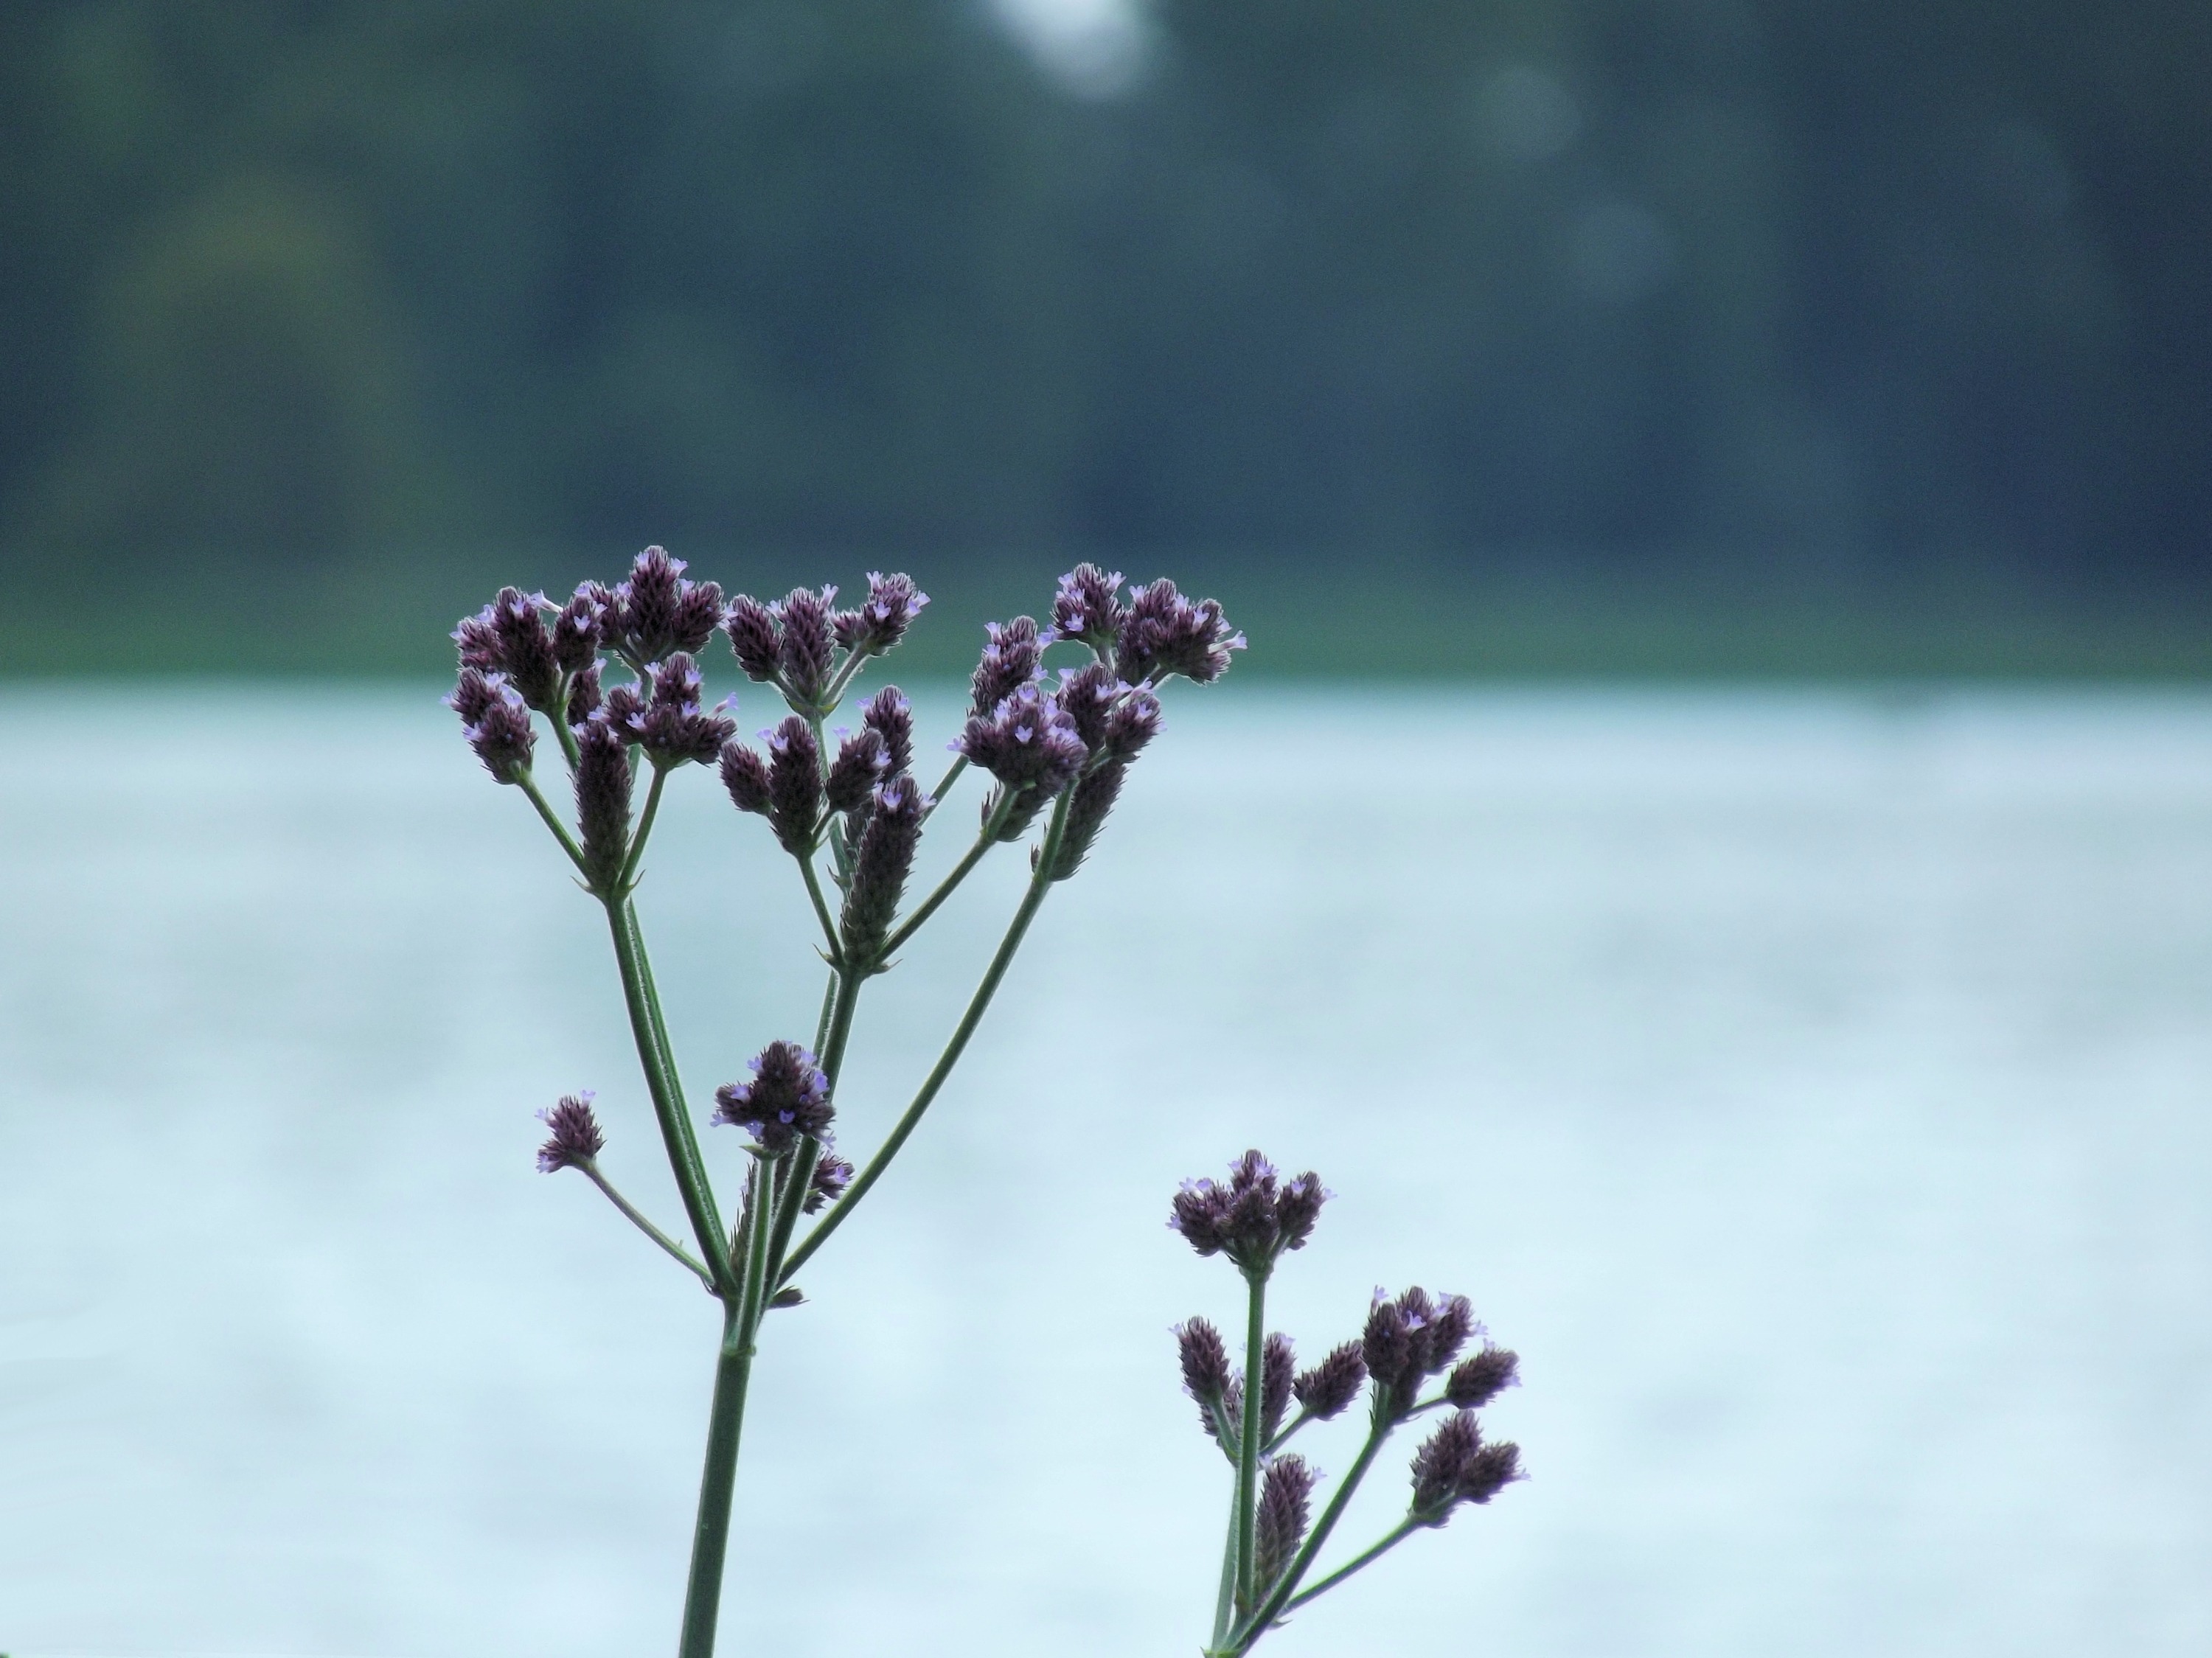
water, nature, branch, blossom, plant, photography, leaf, flower, botany, dam, flora, lavender, plants, wildflower, flowers, close up, south africa, macro photography, flowering plant, hartbeespoort dam, plant stem, land plant